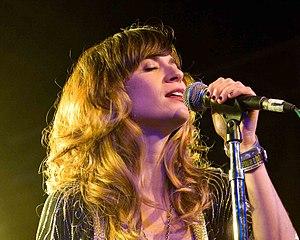
Nicole Atkins est une chanteuse, auteur et compositeur.